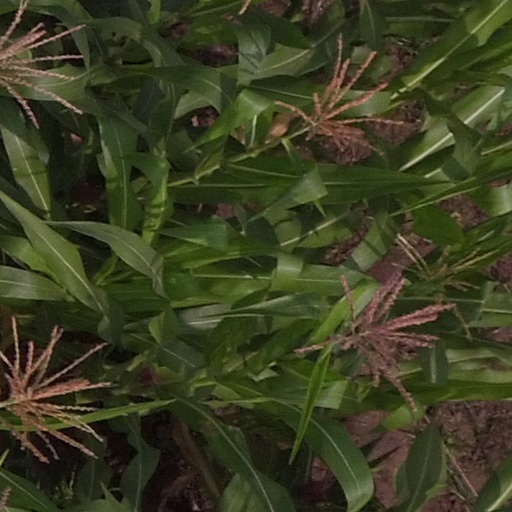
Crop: maize; corn